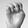
ASL letter: E